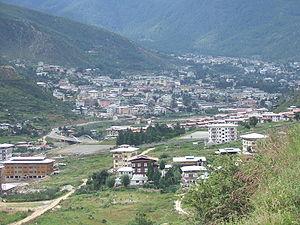
Thimphou est la capitale du Bhoutan, située dans une haute vallée dans l'Ouest du pays. La ville, avec ses 79 185 habitants, accueille la plus importante concentration de population du pays. Elle est située dans le district de Thimphou.